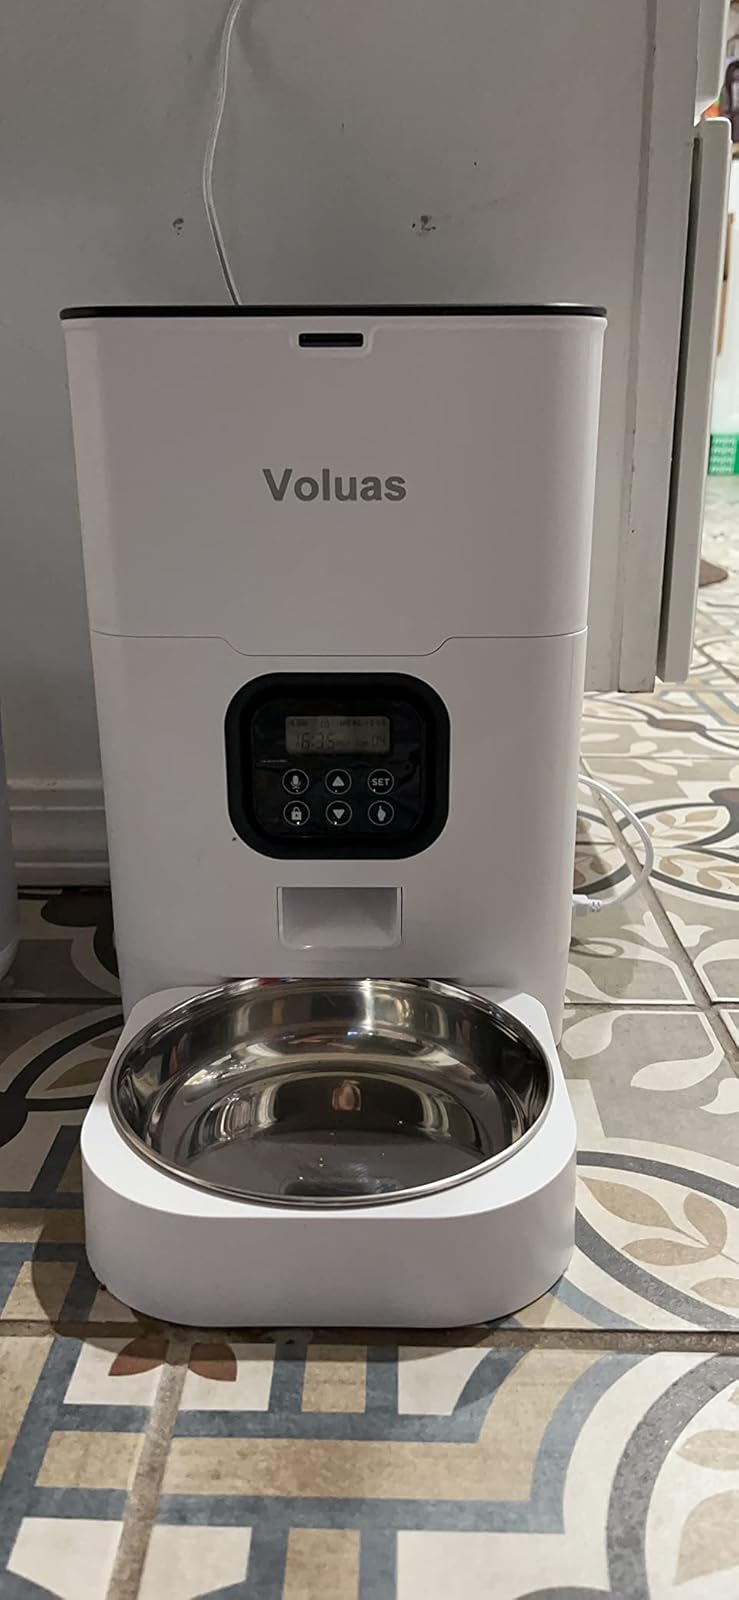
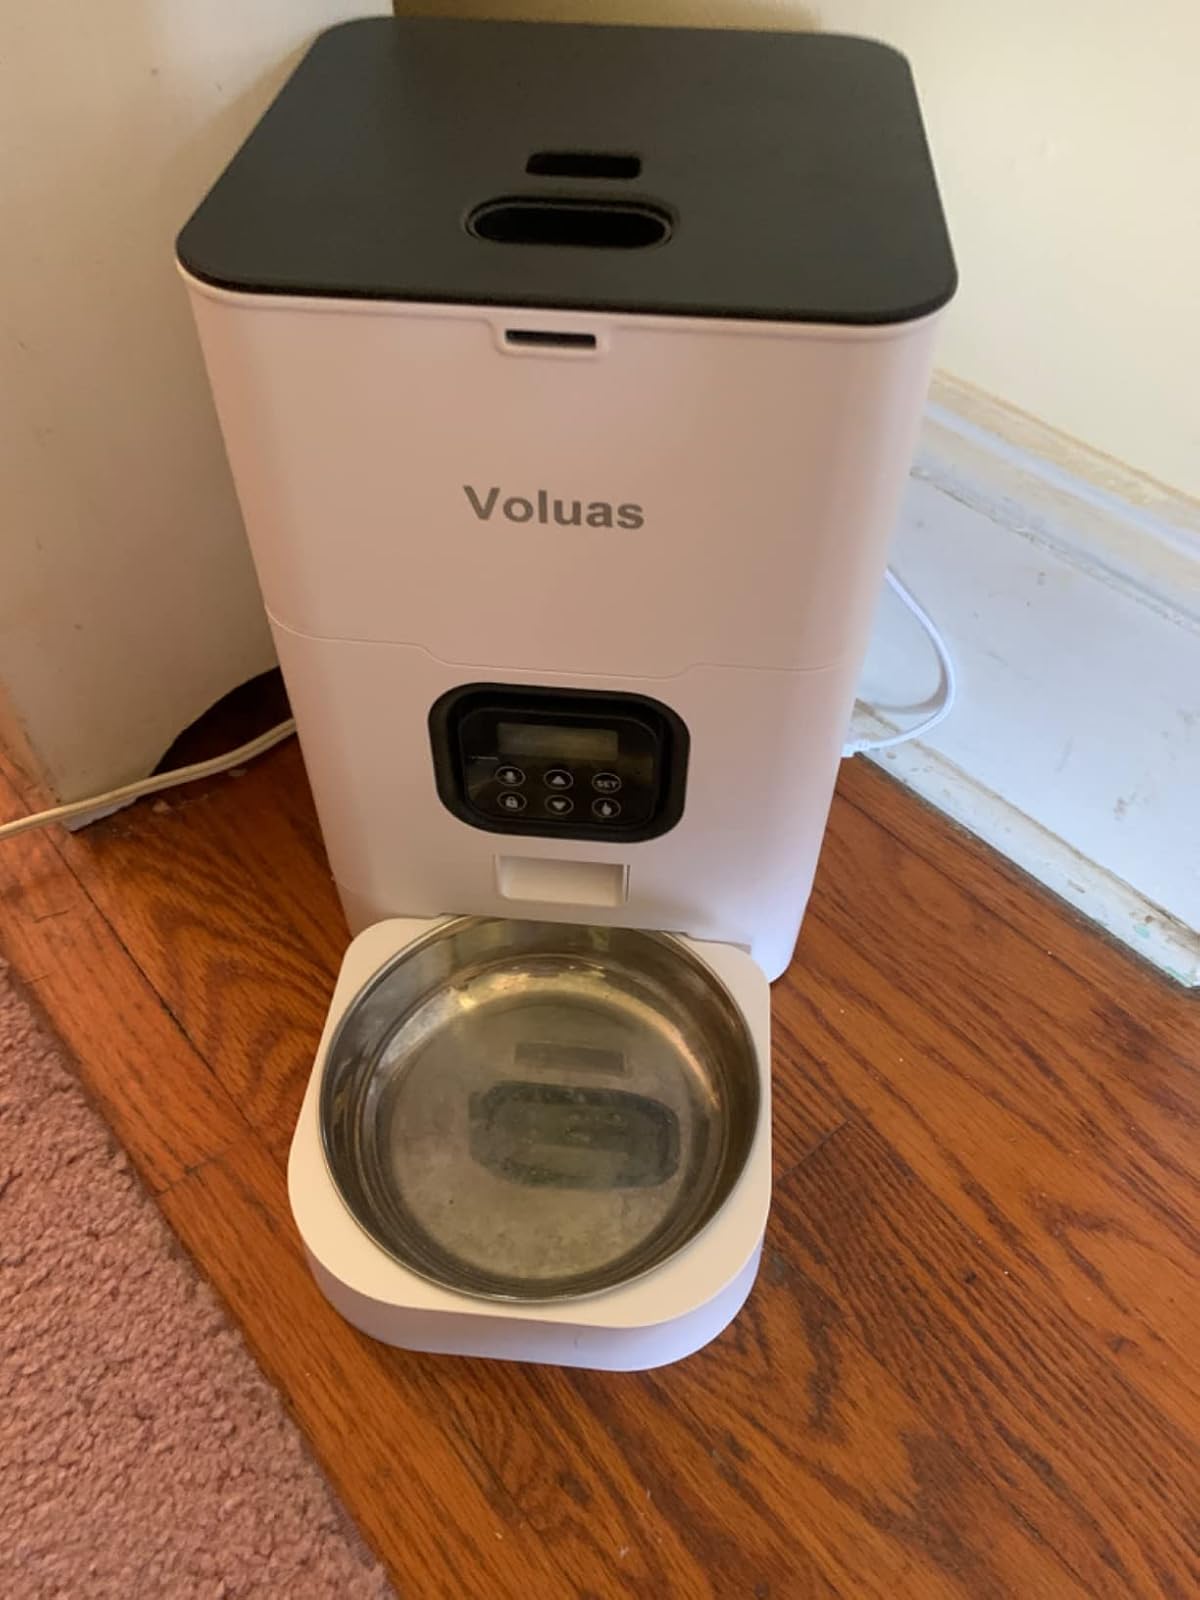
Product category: items_feeder
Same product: yes